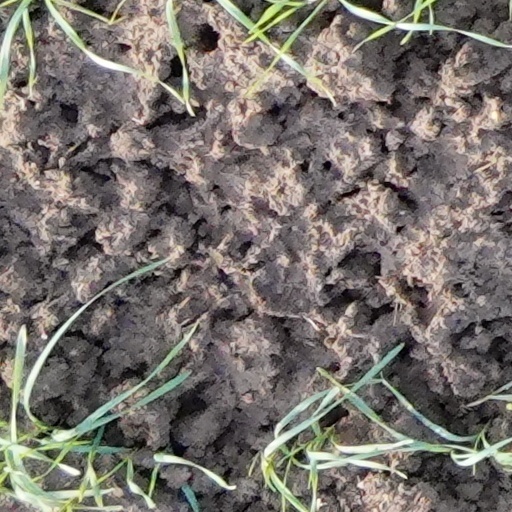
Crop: wheat